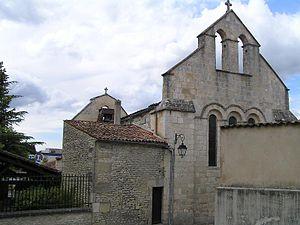
Cognac est une commune du Sud-Ouest de la France, sous-préfecture du département de la Charente. Ses habitants sont les Cognaçais et les Cognaçaises.